Vercelli

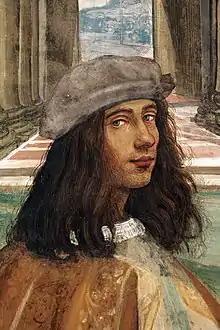
Giovanni Antonio Bazzi

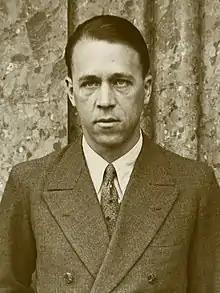
Virginio Rosetta, 1932

The typical dish is rice with beans, called "panissa" (made with Arborio, Baldo or Maratelli rice), the "tartufata" (cake) and the "bicciolani" a type of biscuit. The typical wine is Gattinara DOCG, a classic red wine of Piedmont made principally from the nebbiolo grape (known locally as "spanna") from the "comune" of Gattinara, where there is archaeological evidence of vines being grown in Roman times.